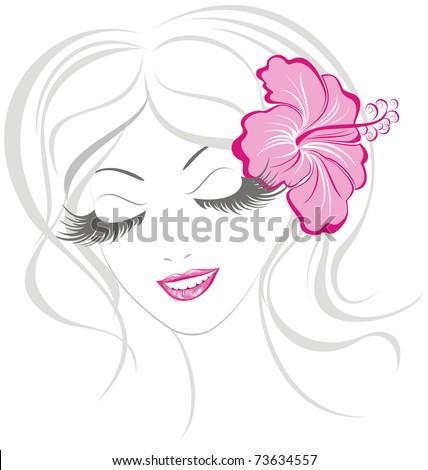
portrait of a relaxed beautiful women with hibiscus in hair .